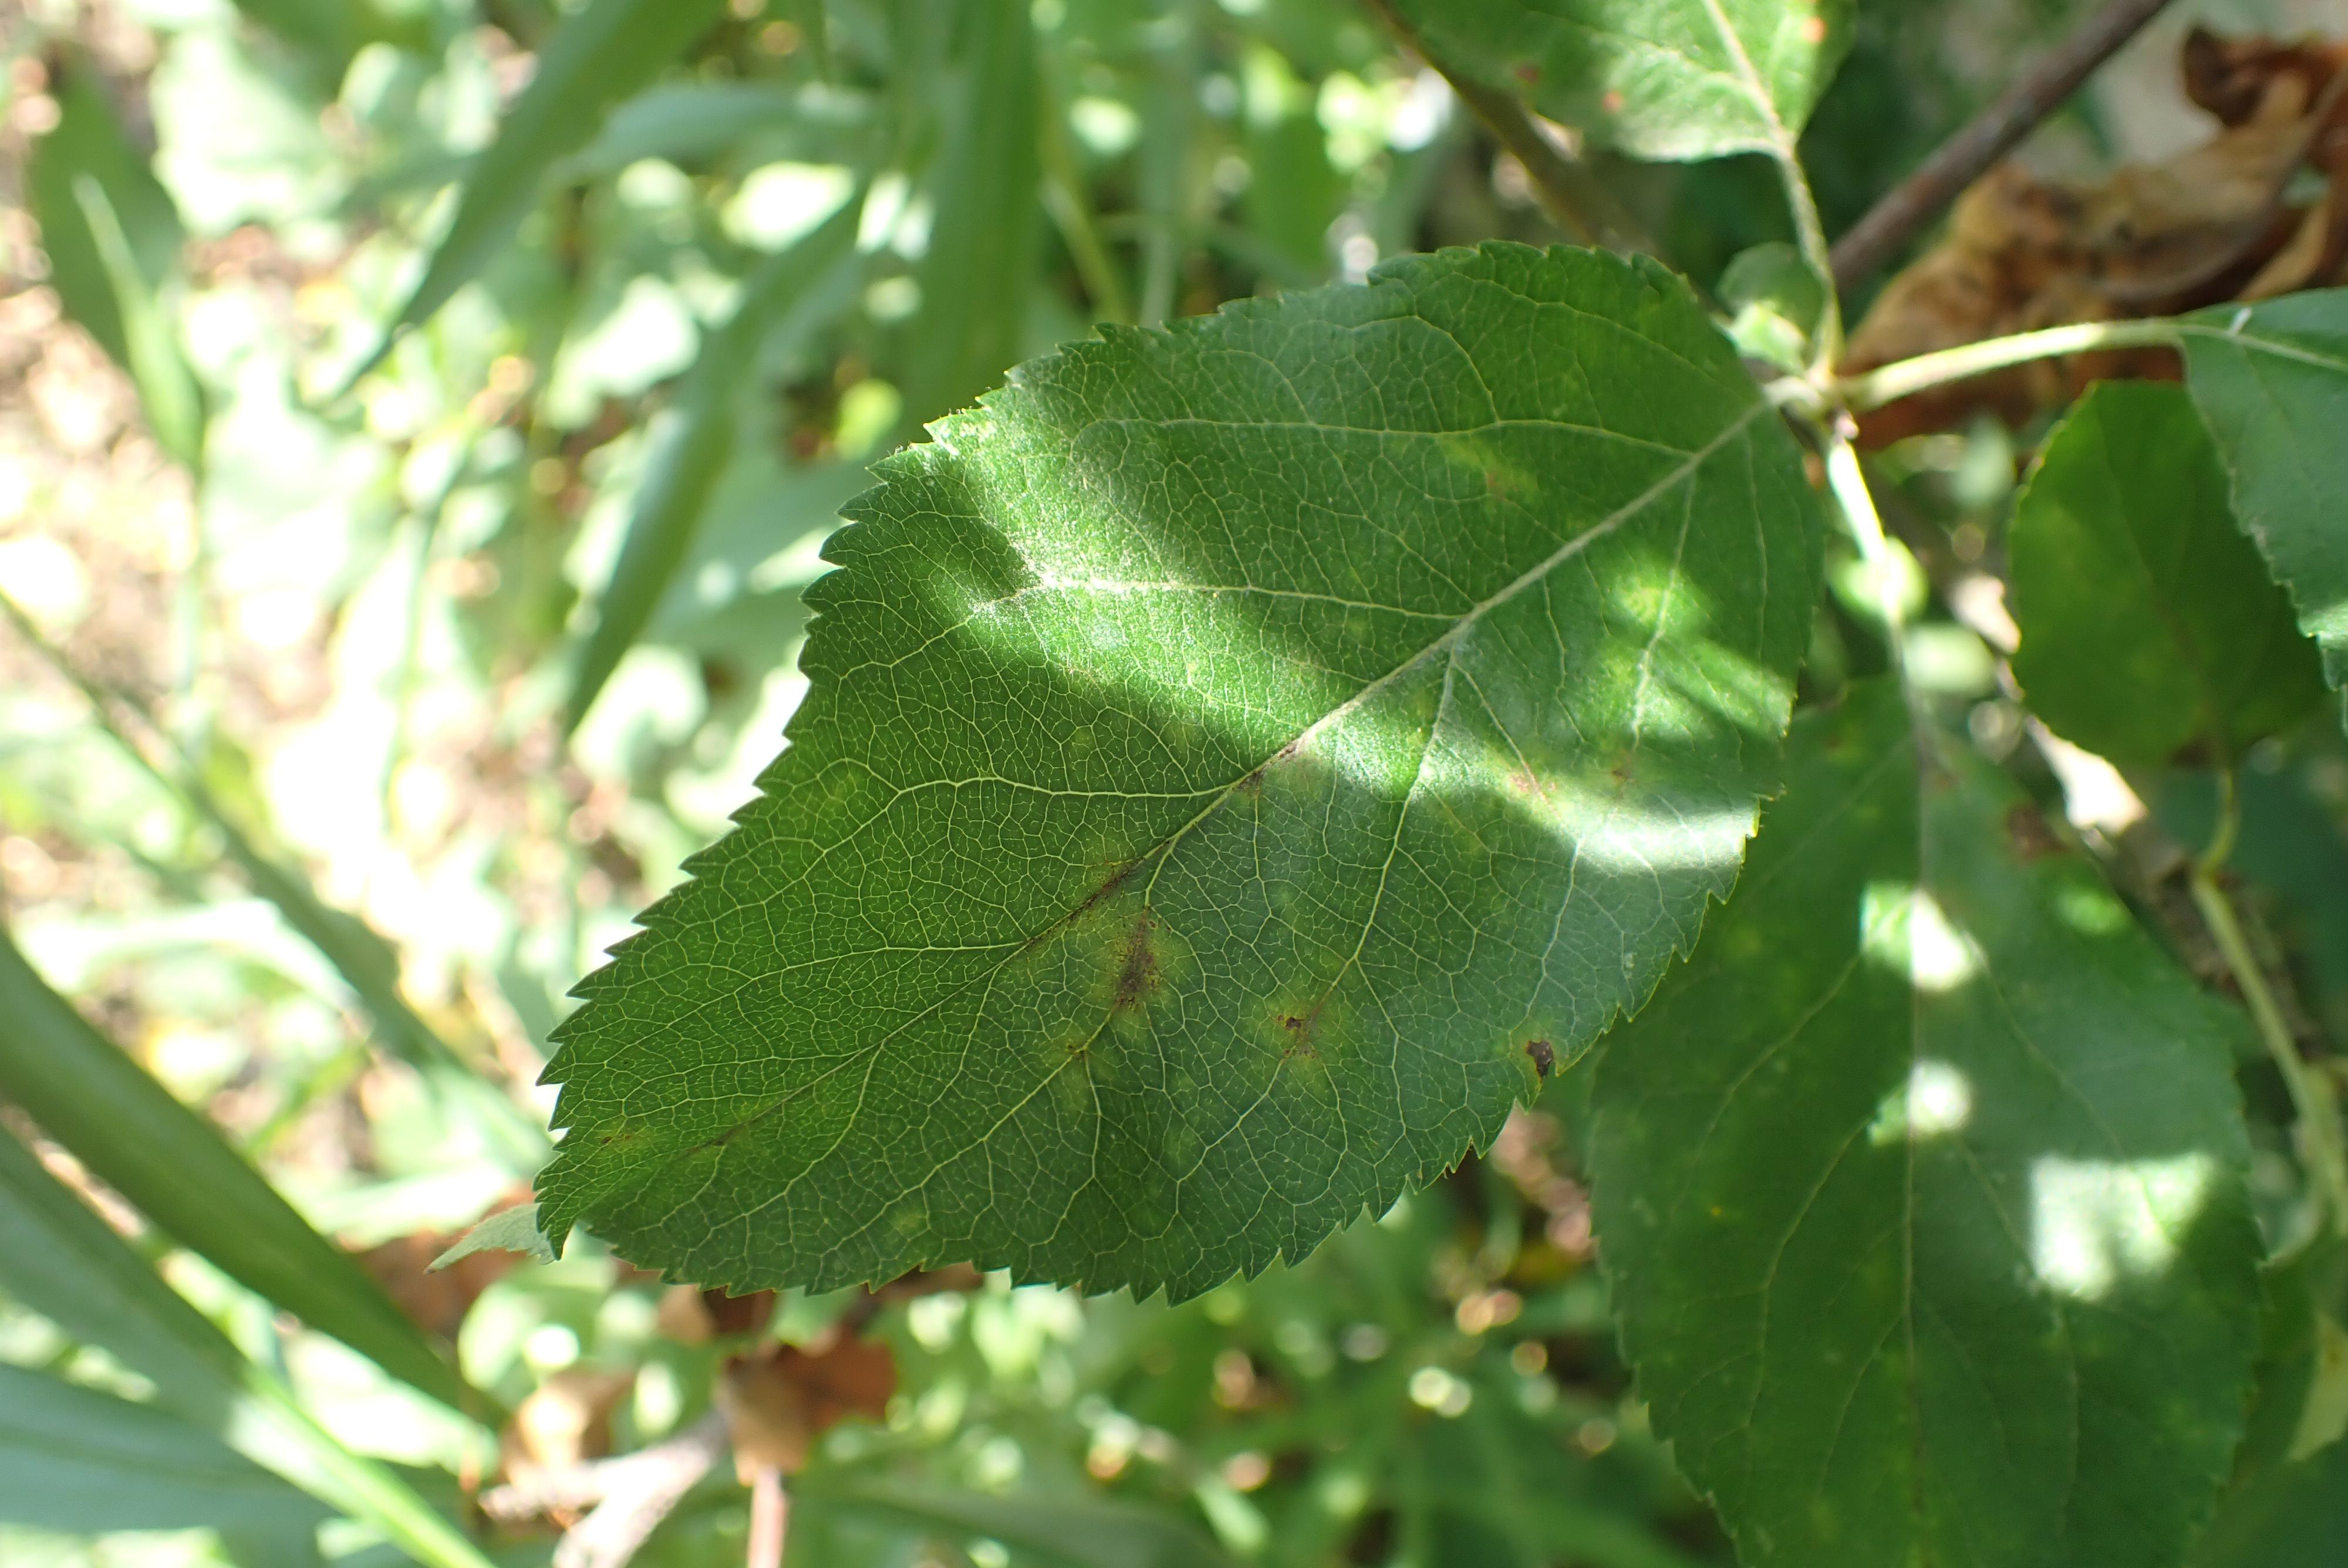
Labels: scab